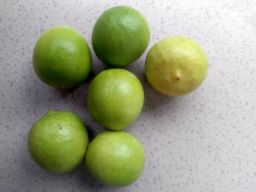
Fruit: Lime
Quality: Good